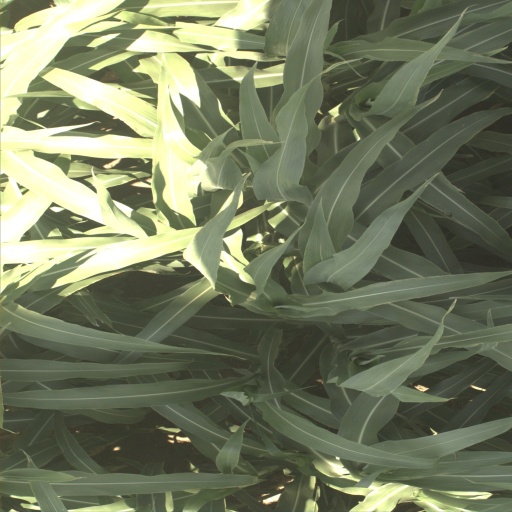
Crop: sorghum